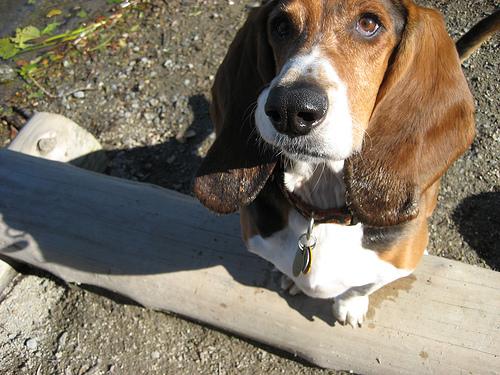
Breed: basset hound